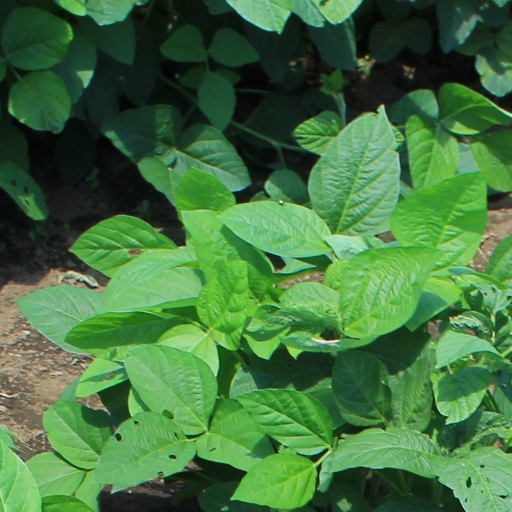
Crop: soybean